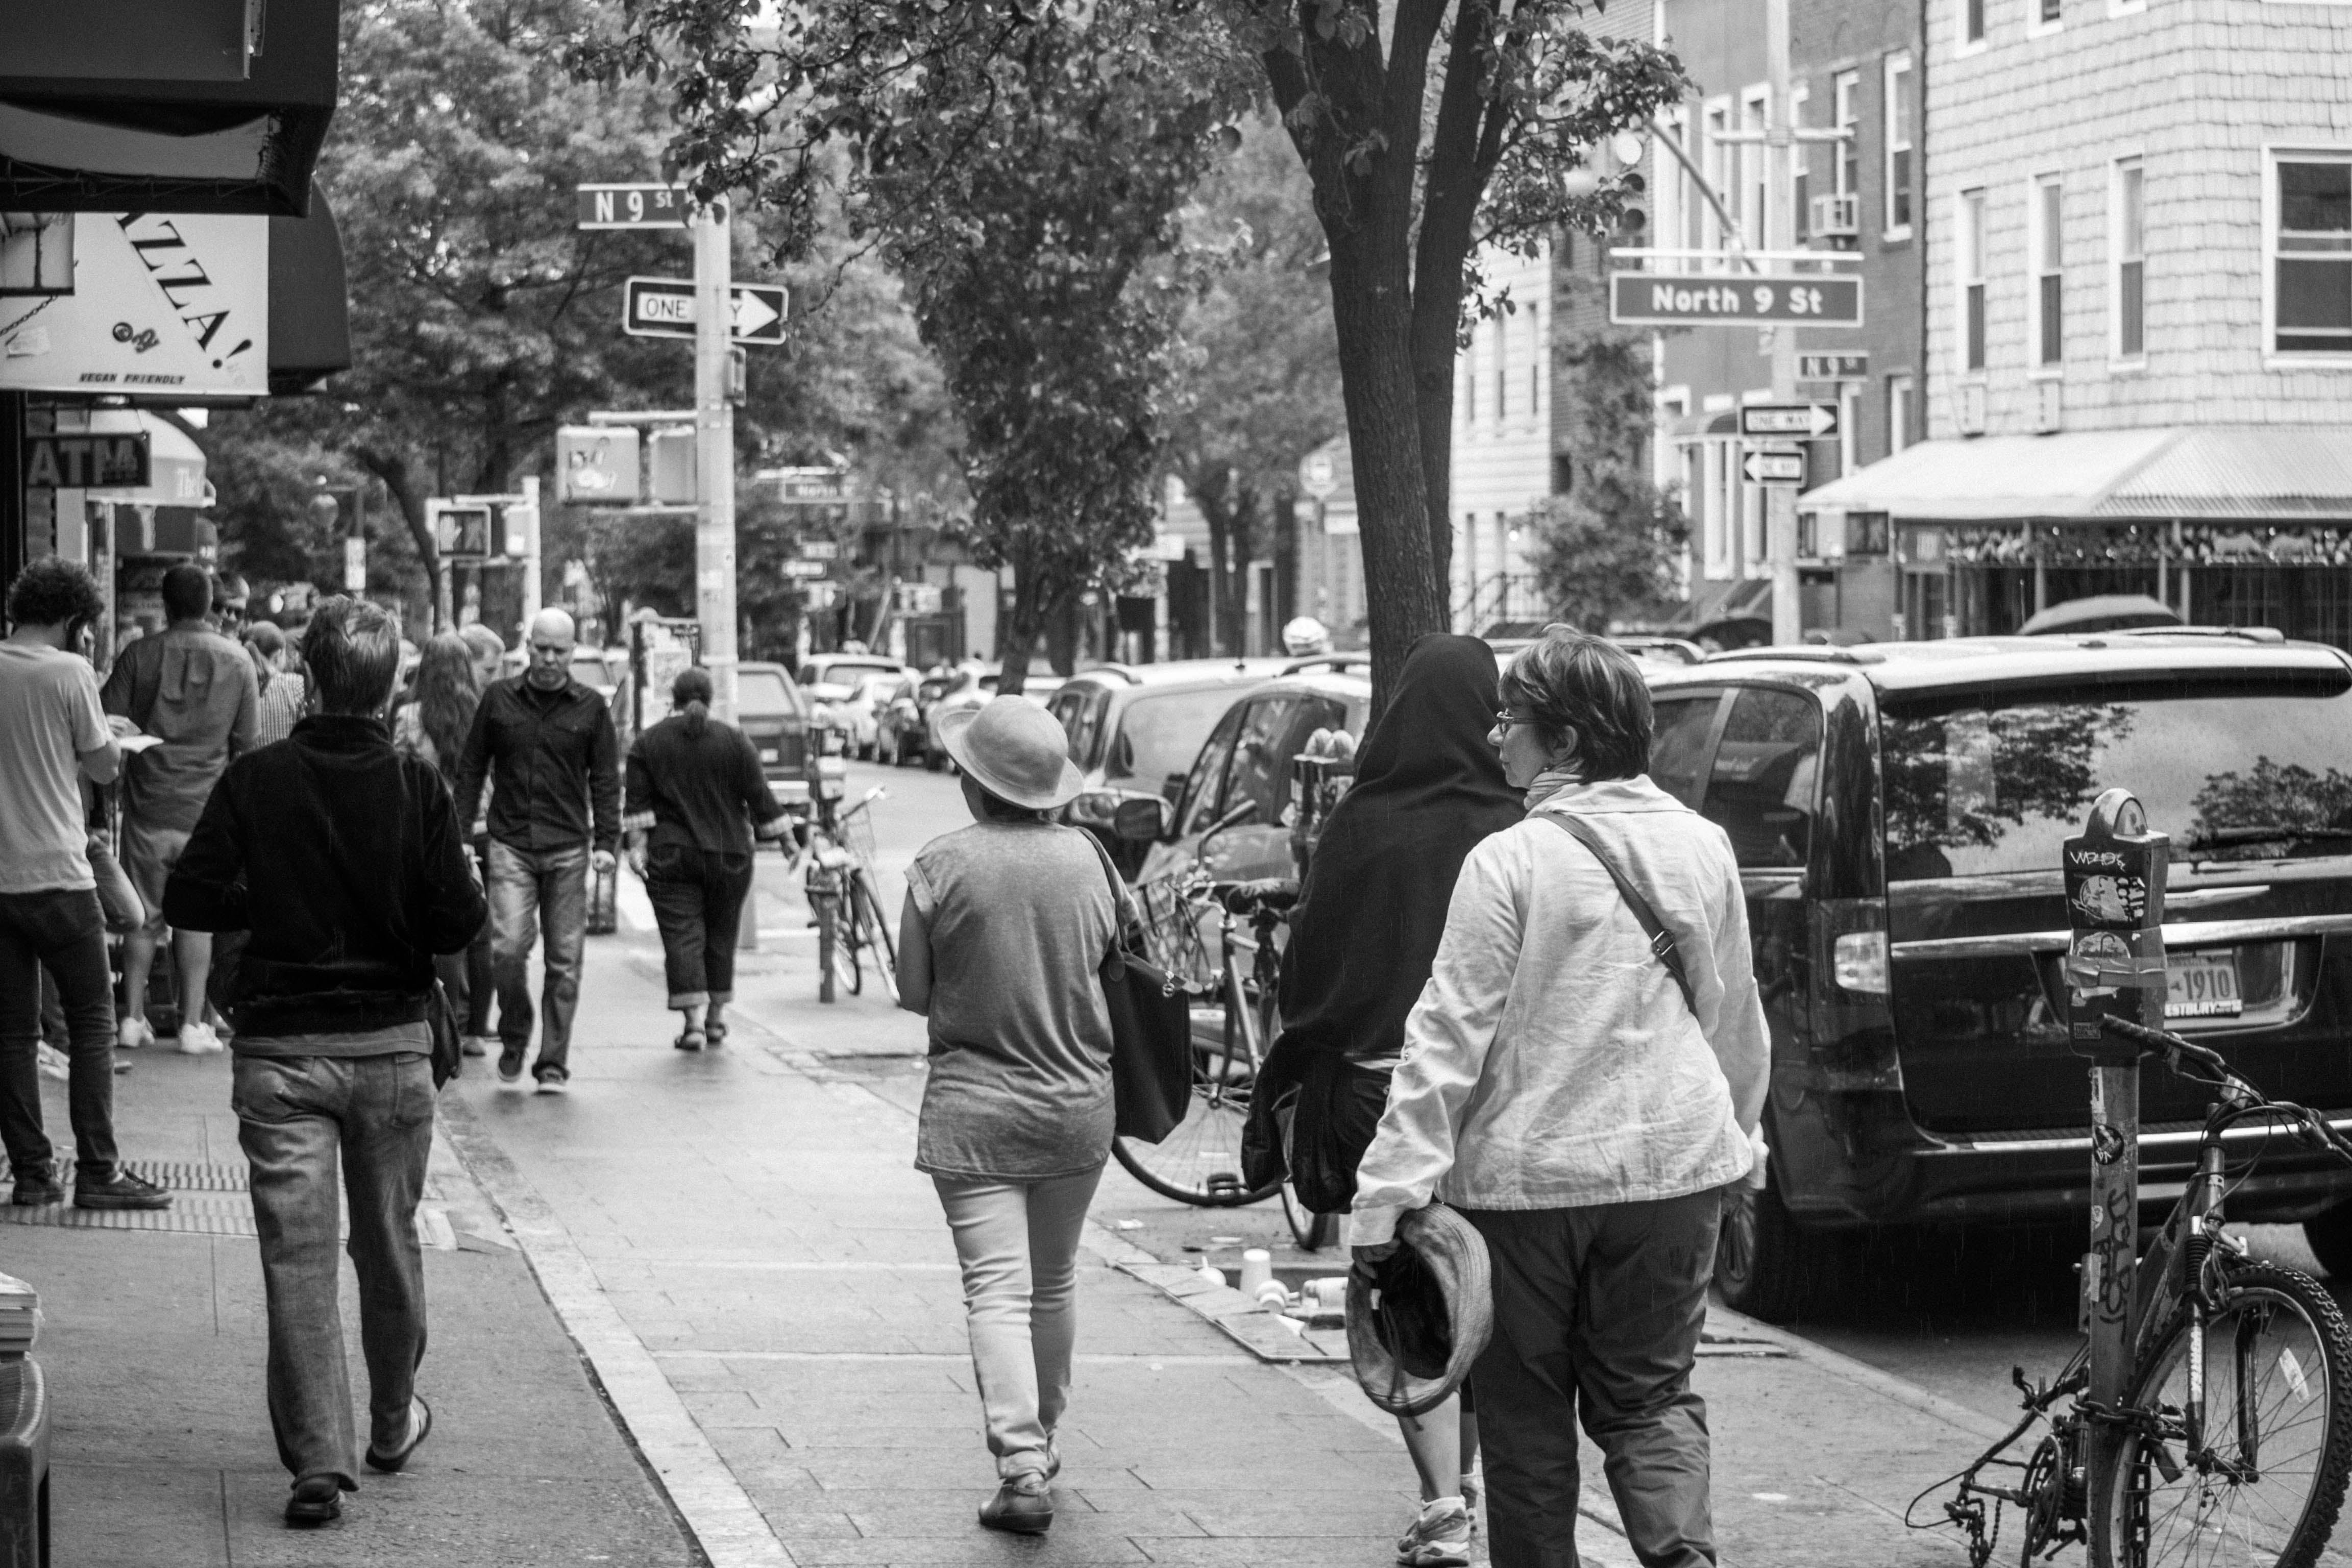
pedestrian, black and white, road, street, city, brooklyn, monochrome, lane, streetphotography, blackandwhite, newyork, infrastructure, snapshot, ny, williamsberg, urban area, monochrome photography, nonbuilding structure